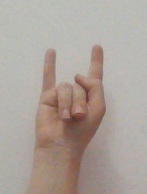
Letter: la